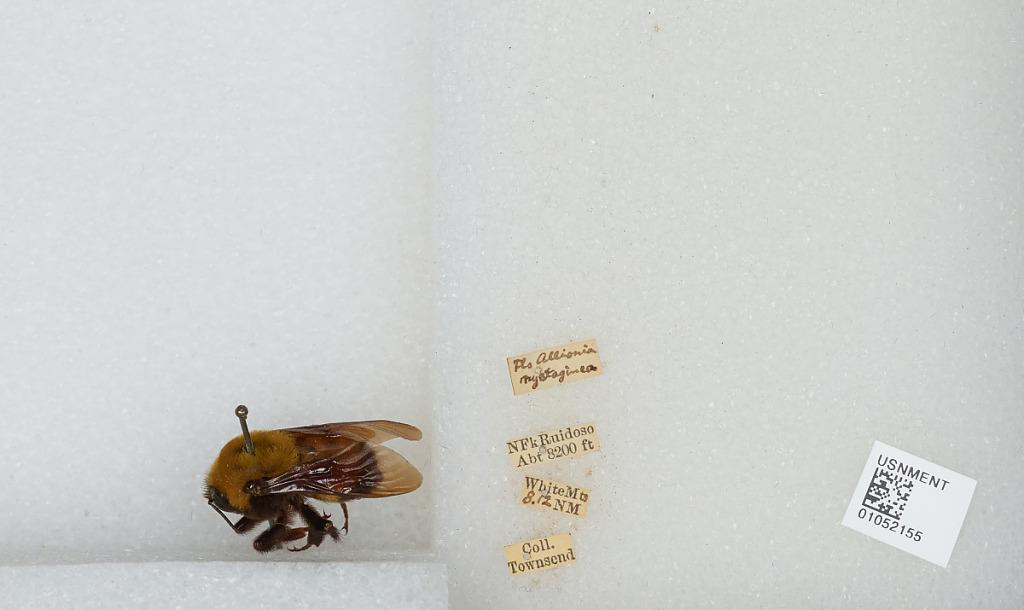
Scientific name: Bombus sp.
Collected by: Townsend
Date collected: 1912-8-
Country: United States
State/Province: New Mexico
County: Otero
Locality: North Fork Ruidoso, White Mountains
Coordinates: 33.3425, -105.749